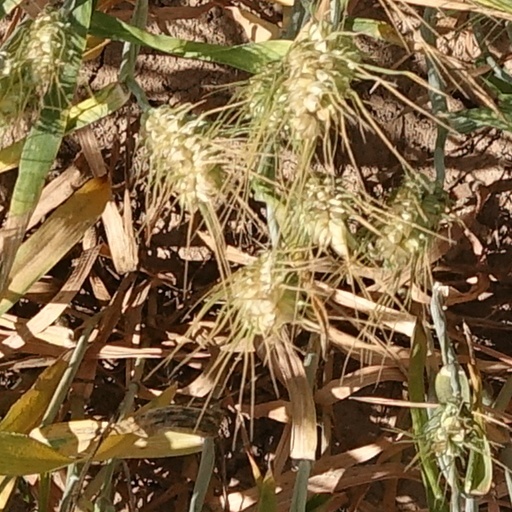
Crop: wheat